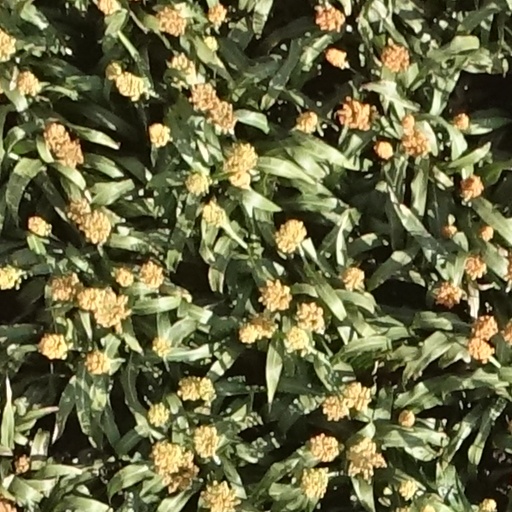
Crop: sorghum